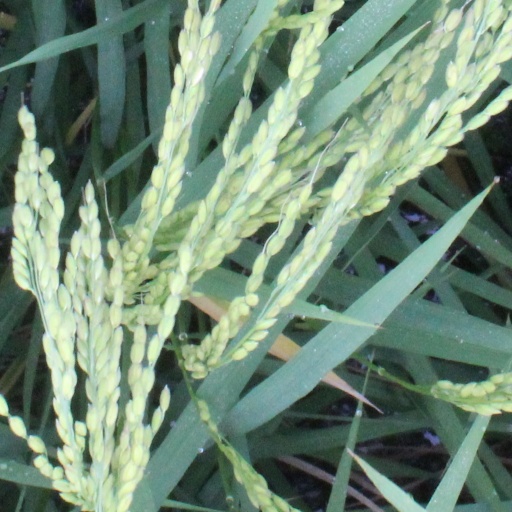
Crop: rice